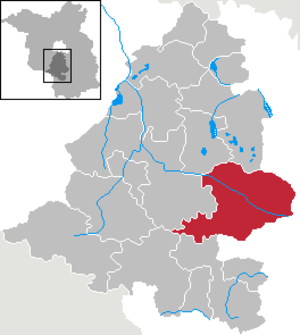
Baruth/Mark
Kort
Baruth/Mark er en by i landkreis Teltow-Fläming i den den tyske delstat Brandenburg.